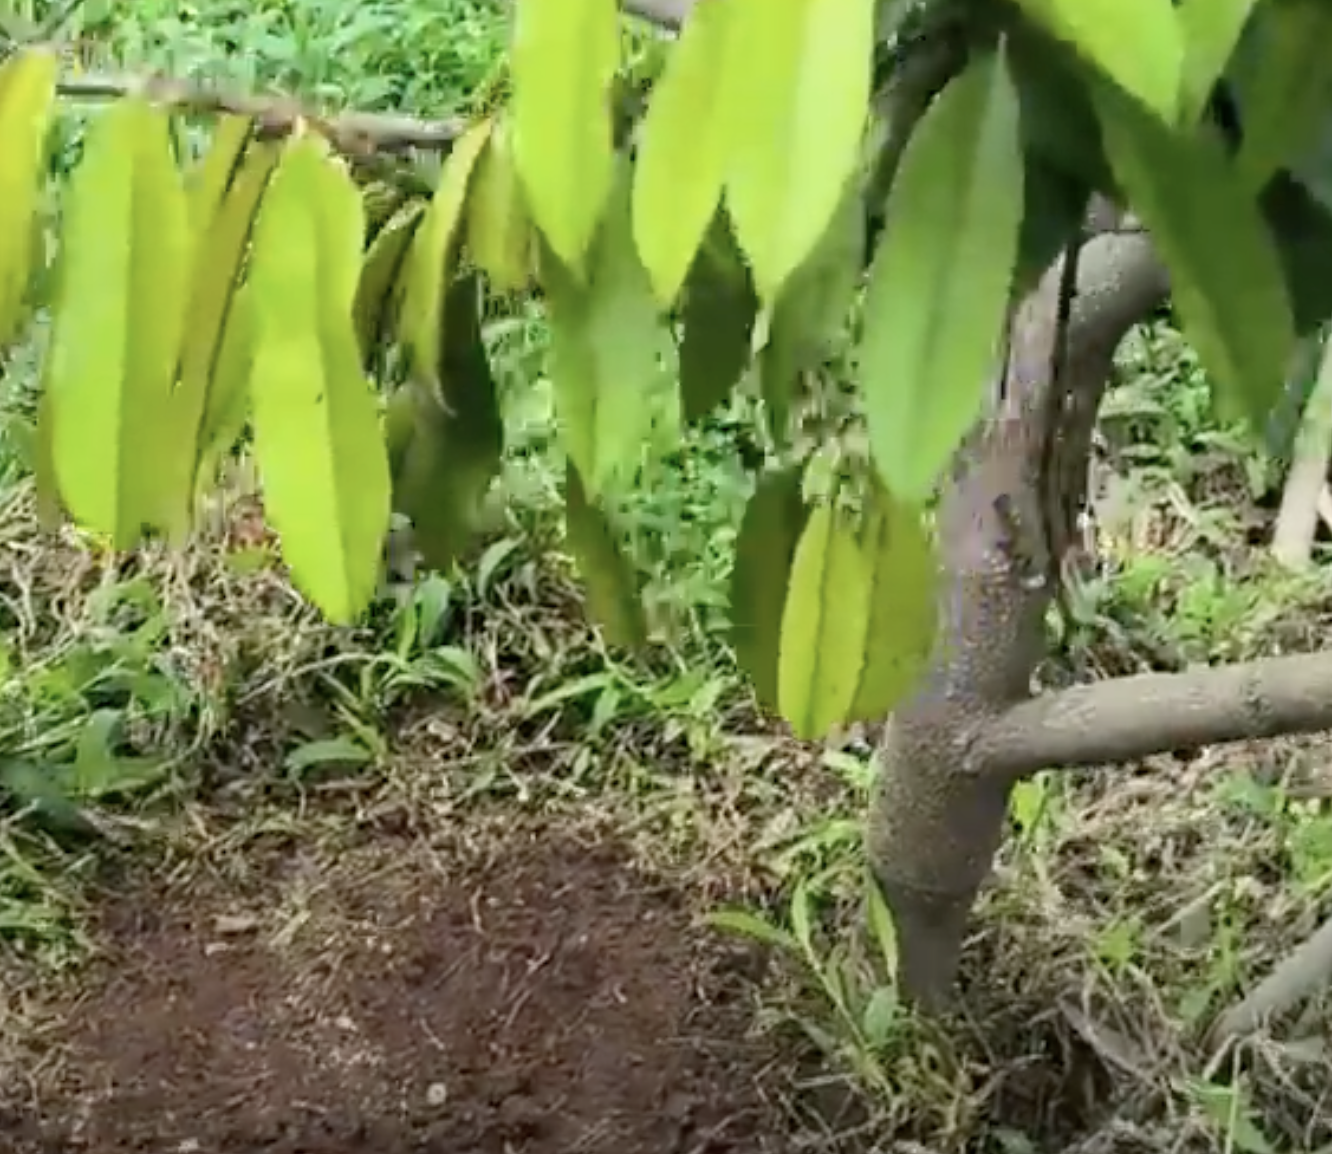
Label: yellow_leaf